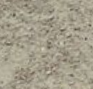
Surface type: compacted